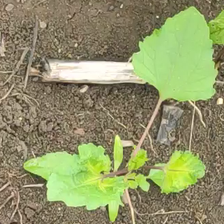
Weed species: Lamber_Quarter_plant(Chenopodium )